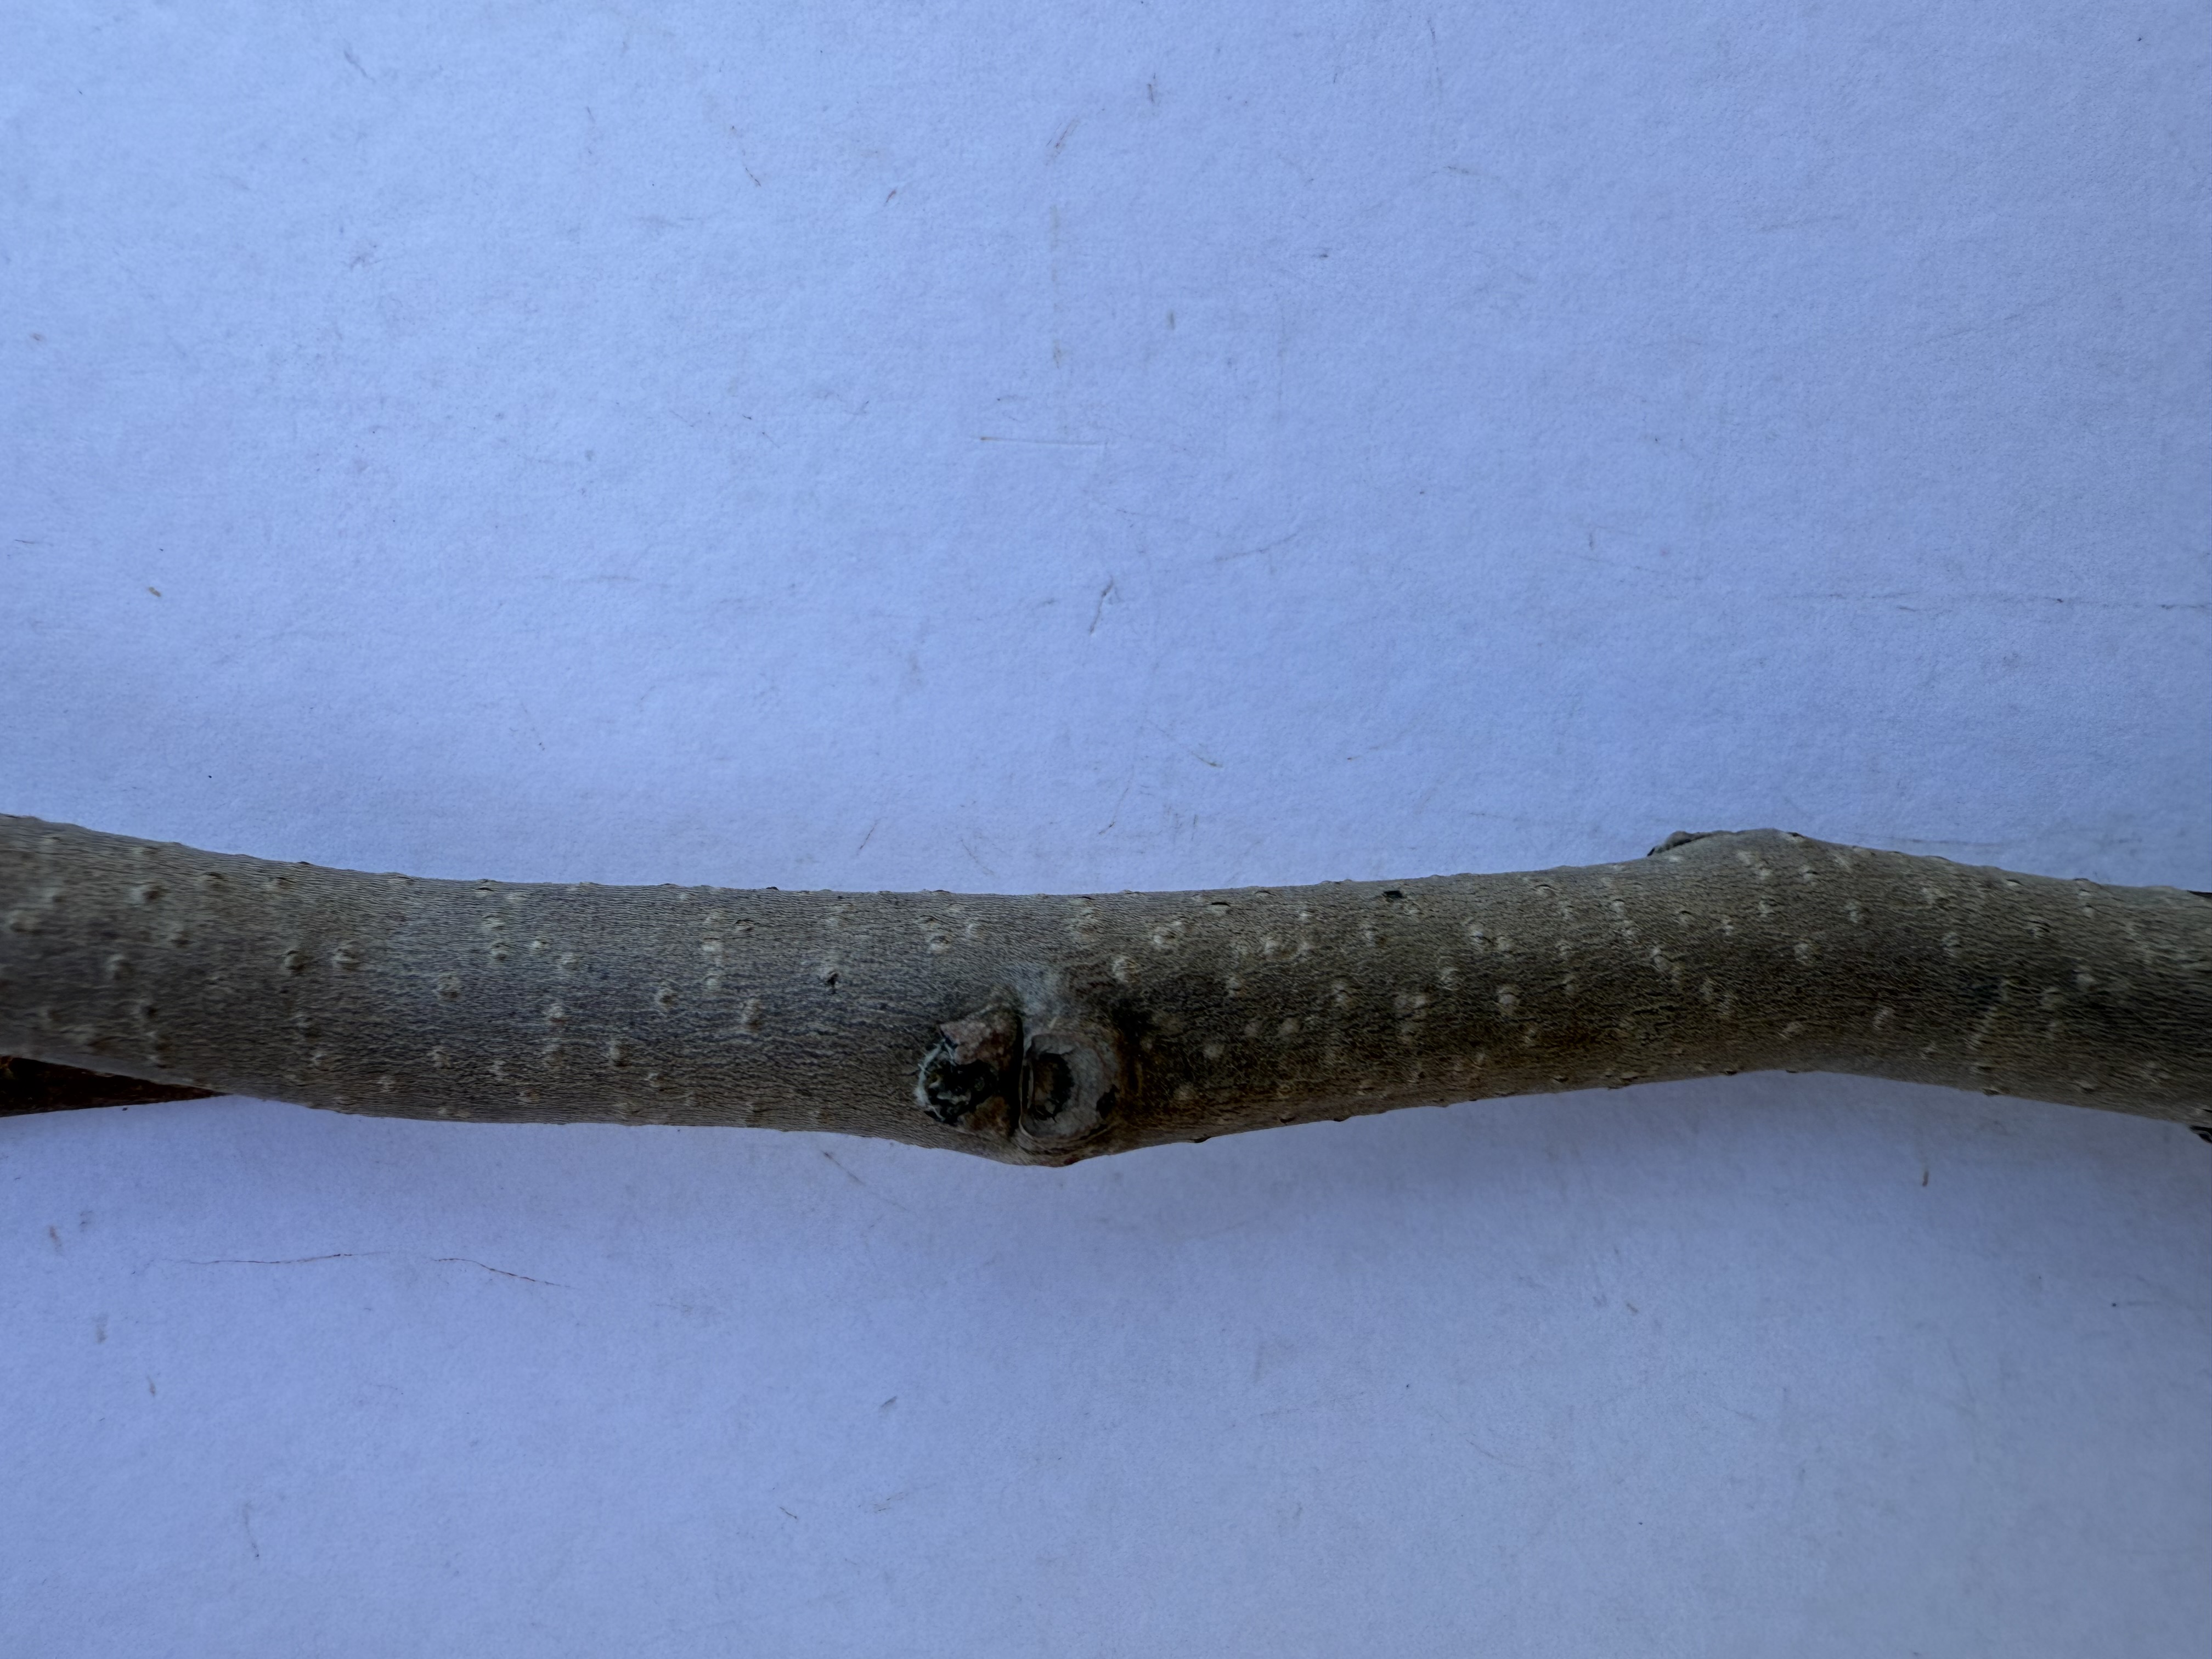
Variety: Chocolate Persimmon